W.E. Noffke

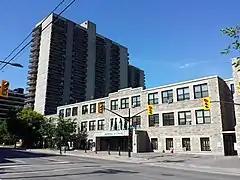
Noffke, Immaculata High School, 1929

Many different buildings of Noffke's from his churches, his residential to his commercial included Neoclassical references. Often a cornice would be added or references to columns would be included in his build. Some apartment designs make references to a tympanum over the entrance using their front plaque or a large glass window. His most noticeably Neoclassical build would be the Bank of Ottawa. It has now been changed and taken over by Scotiabank but when Noffke first designed the building it was built with a temple-front façade with engaged iconic columns and a large pediment. Another early build that had classical motifs was the Charles Ogilvy's Building with a cornice around the roof and Greek key-motif spandrel panels as an ornament around the structure. As his career continued the structures with classical motifs were more modern in design but still contained basic forms from the classical vocabulary such as all of his buildings designed for the Department of Mines & Resources Complex.